Light of My Life (film)

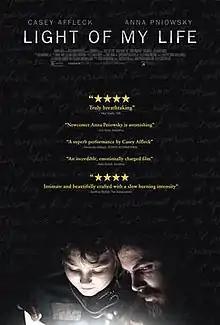
Theatrical release poster

Light of My Life is a 2019 American post-apocalyptic drama film written and directed by Casey Affleck. The film stars Affleck, Anna Pniowsky, Tom Bower, and Elisabeth Moss. Affleck portrays a man who must protect his daughter by disguising her as his son after a plague wipes out most of the female population.